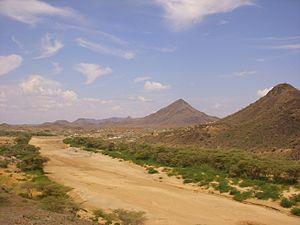
La rivière Turkwel est une rivière africaine qui naît sur les pentes du mont Elgon à la frontière entre le Kenya et l'Ouganda et se termine dans le plus grand lac désertique du monde, le lac Turkana.